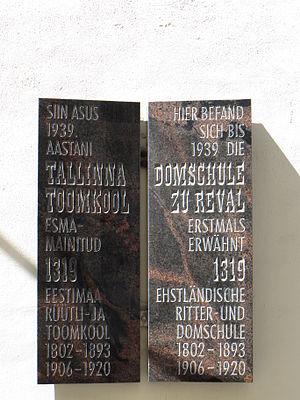
L'École cathédrale de Tallinn ou École cathédrale et de Chevalerie de Tallinn est un ancien lycée de la ville de Tallinn, en Estonie. L'établissement est situé au 3 de l'actuelle rue Apteeg.